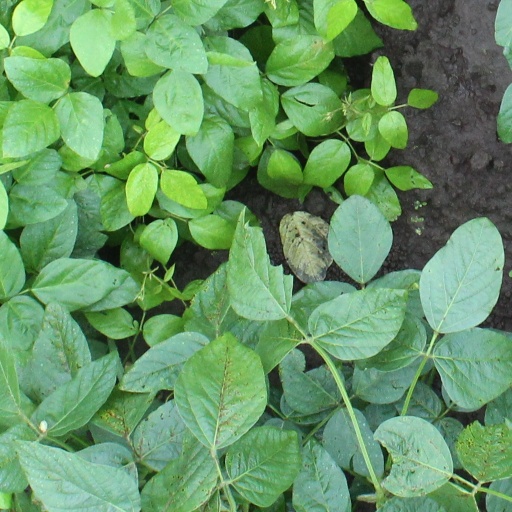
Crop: soybean